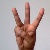
The image shows a hand gesture representing the letter 'W' in Indian Sign Language.